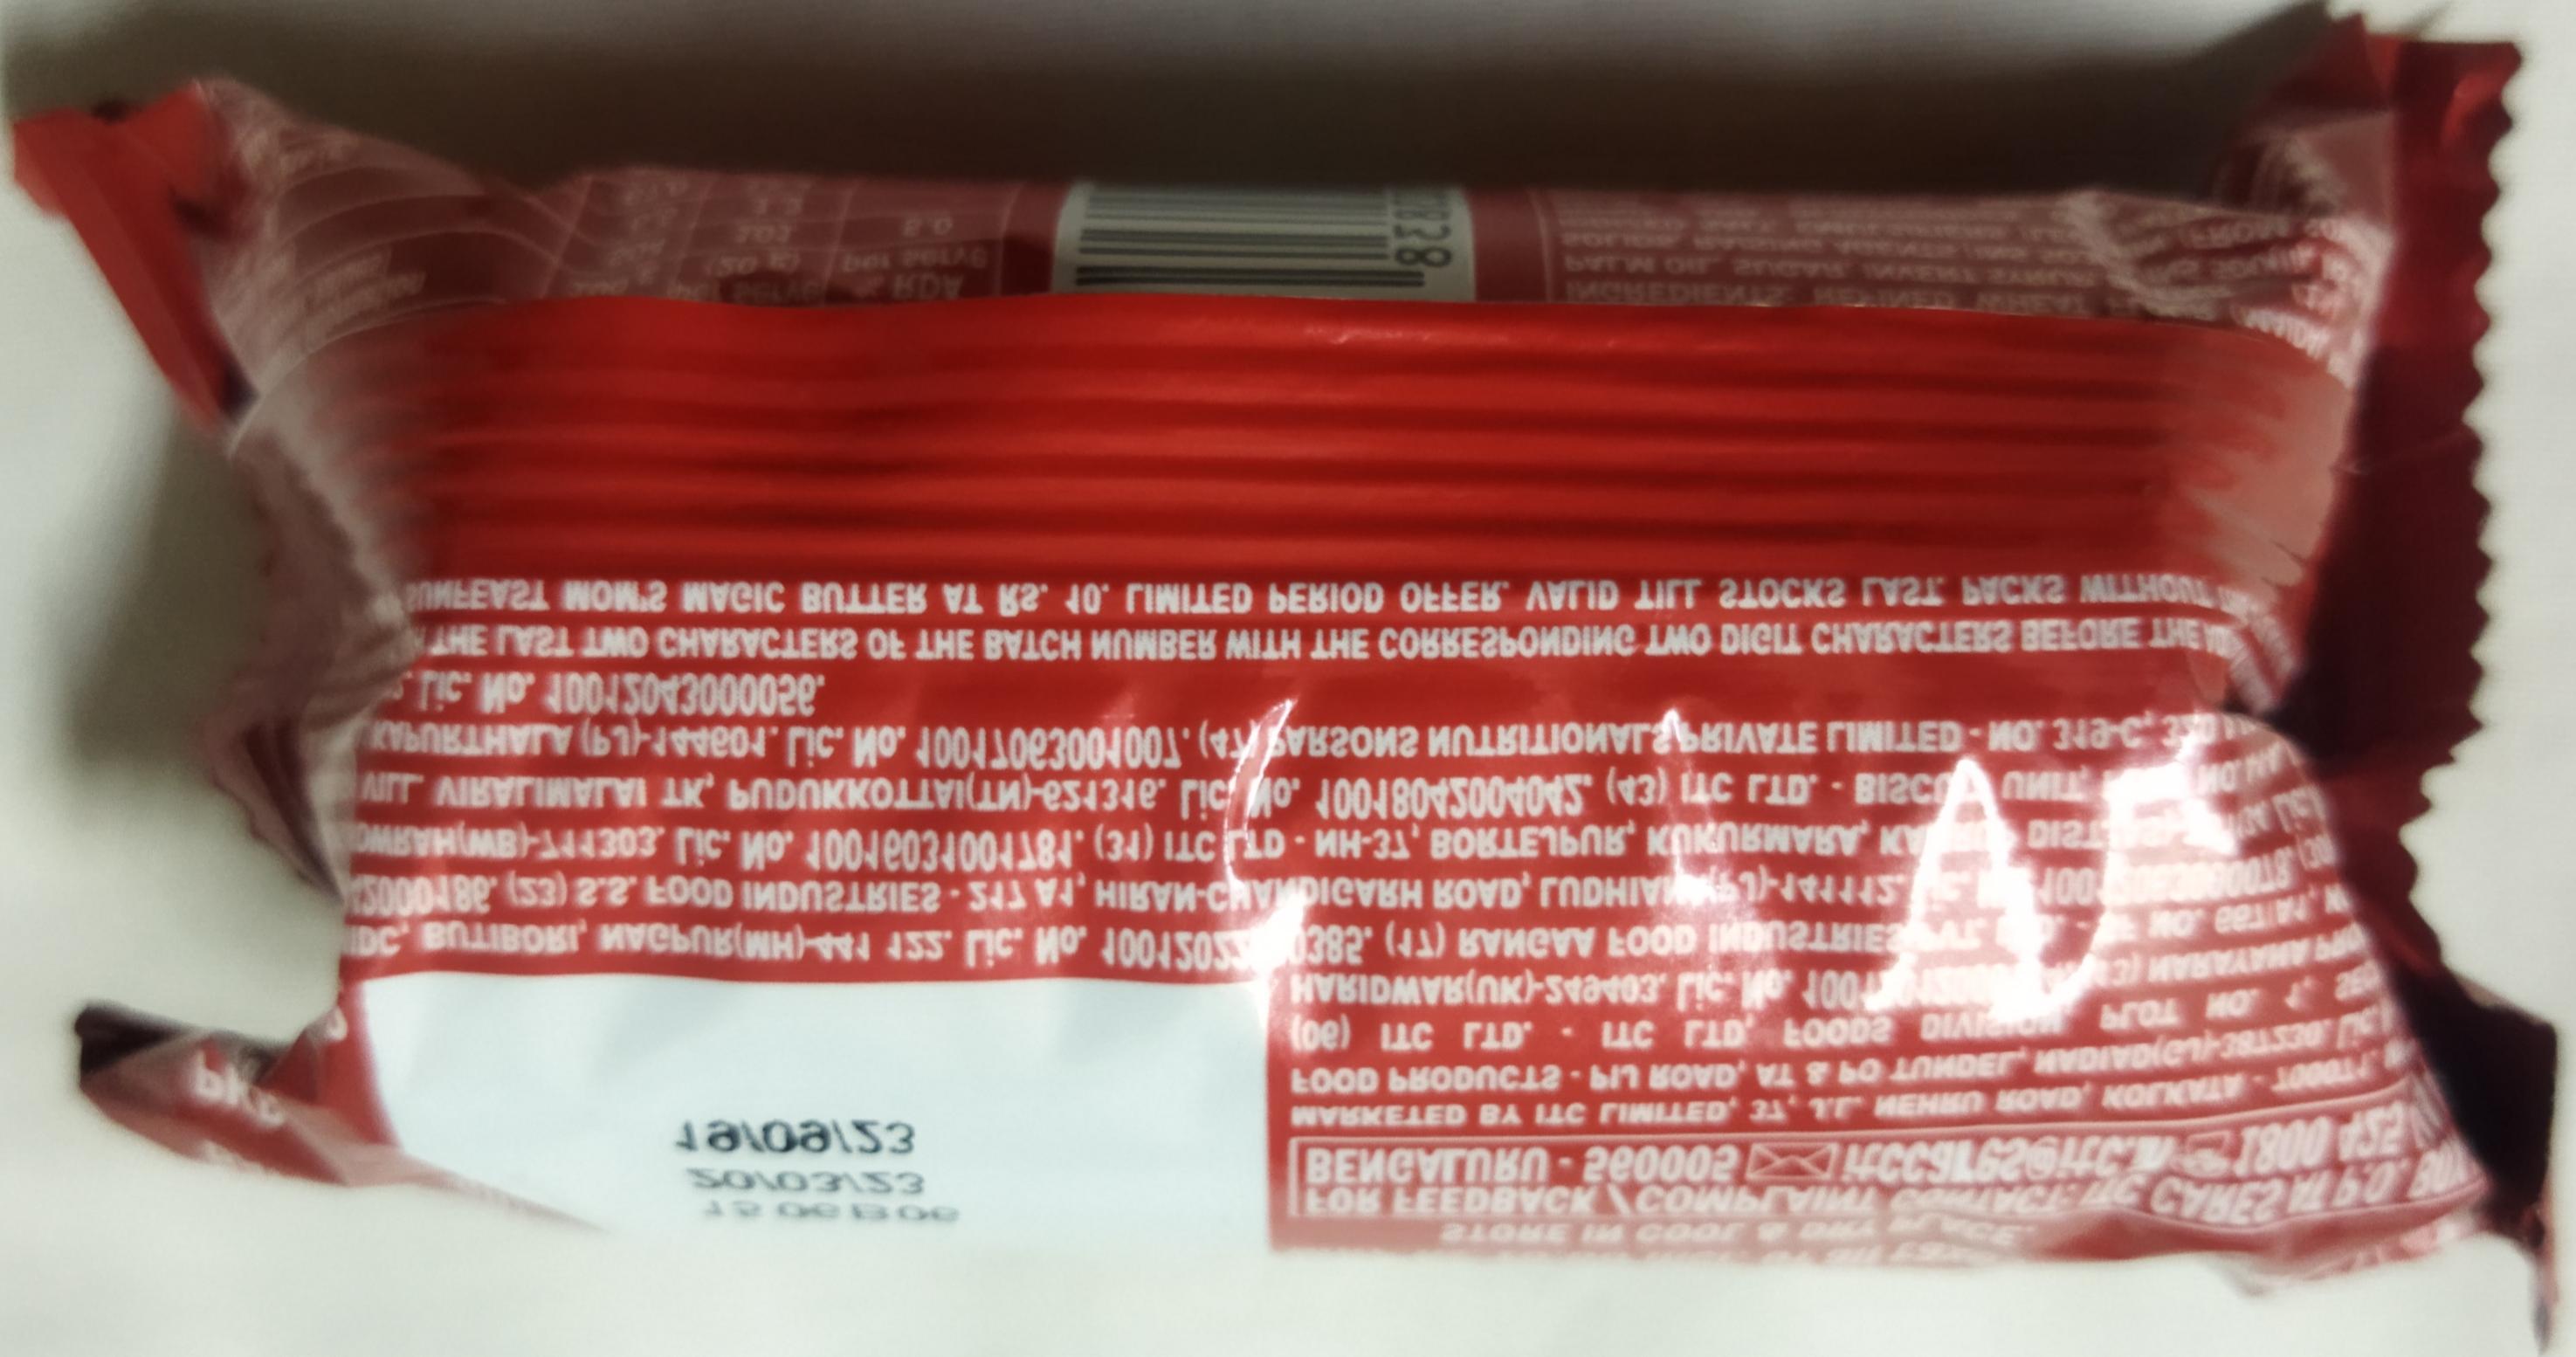
Label: plastics